Liu Zhang (warlord)

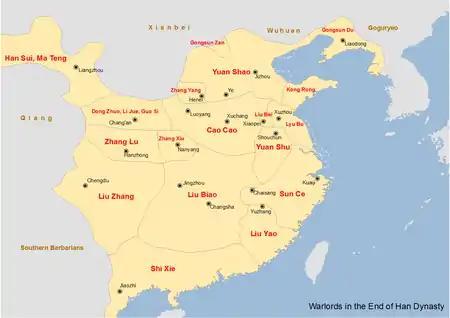
Map showing the major warlords of the Han dynasty in the 190s, including Liu Zhang

In 194, following the deaths of two of his elder brothers at the hands of Li Jue's forces (though Liu Zhang's brother Liu Mao was still alive at this time), Liu Zhang was nominated to take over the governorship of Yi Province by former Liu Yan's ministers Zhao Wei(赵韪) and Wang Shang(王商) along with other gentries of Yi Province, due to Liu Zhang's timid and kindly nature.